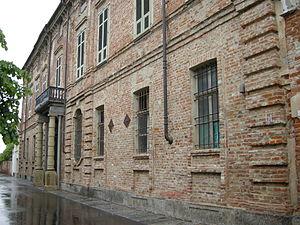
Pallazo Freilino
La famille Freylin est une vieille famille piémontaise, issue de l'ancienne maison féodale de Mercadillo da Chieri, originaire de la petite ville de Mercadillo dans l’actuel Pays basque espagnol, et dont la noblesse est prouvée depuis le XIᵉ siècle. La branche aînée de la famille s'est éteinte au XVIᵉ siècle. Des branches cadettes se sont développées en Allemagne, en Italie, en France et aux États-Unis.